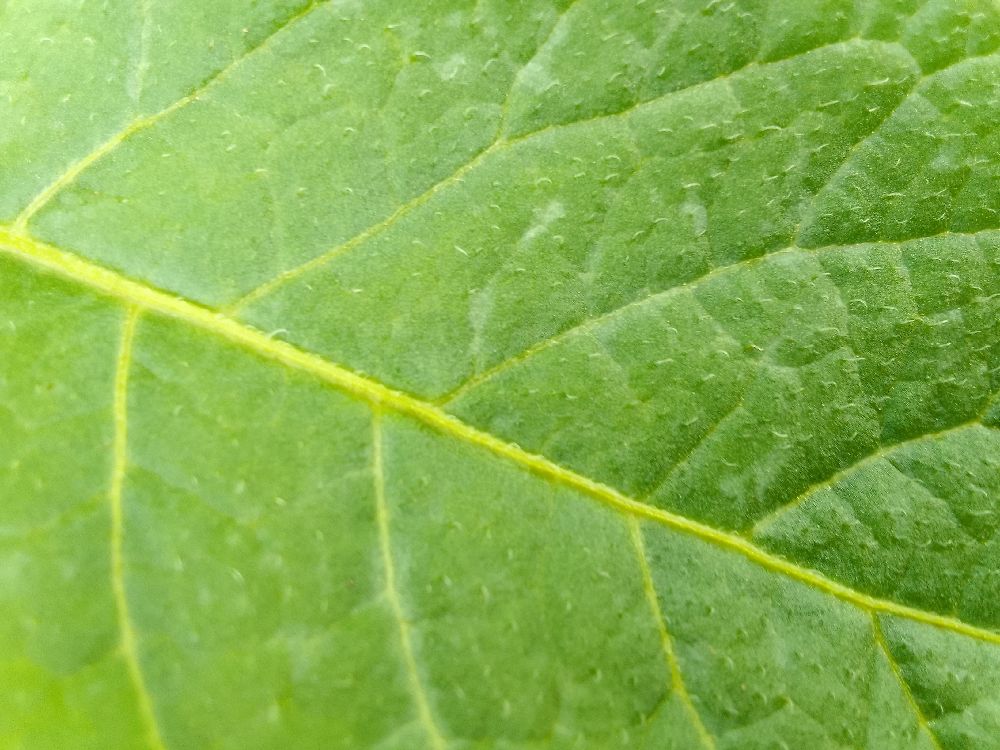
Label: Healthy